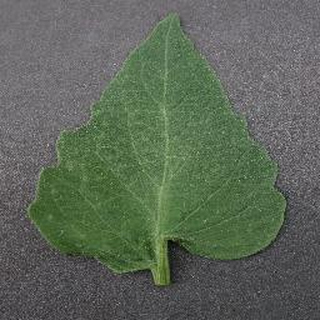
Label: healthy_tomato